Sistani Persians

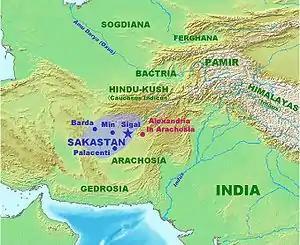
Map of Sistan, historically also known as Sakastan, the homeland of the Sistanis

The Drangians were listed among the peoples ruled by the legendary King Ninus before the Achaemenids.